Antonov An-178

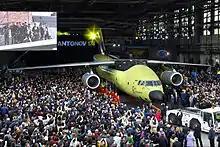
Rollout ceremony of the Antonov An-178 prototype, April 2015

In comparison to the preceding An-12, the new transport aircraft features two engines in place of four, has reduced maintenance requirements, and a smaller flight crew, all of which will lower ongoing costs to its operators. Antonov has promoted the aircraft as incorporating the latest international air freight standards and its limited reliance upon airport infrastructure while loading and unloading multi-tonne freight payloads, enabling its use from austere air strips and inhospitable terrain such as tundra and deserts. Both civilian and military applications have been foreseen for the type on the international market.